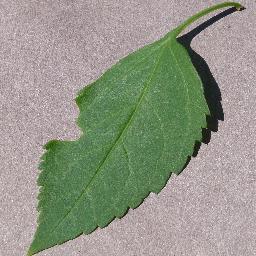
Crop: cherry
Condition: (including_sour)_healthy